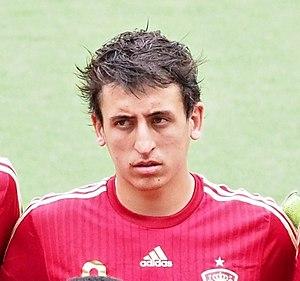
Mikel Oyarzábal Ugarte, né le 21 avril 1997 à Eibar, est un footballeur international espagnol. Il évolue au poste d'ailier à la Real Sociedad.